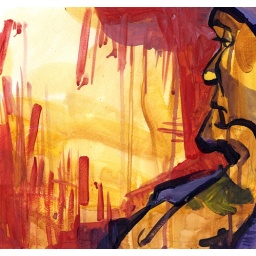
This is actually a two piece panel - framed in an old glass window